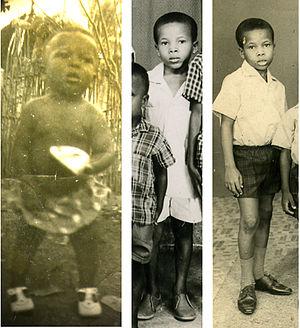
Né le 10 juillet 1957, Georges Alula est un entrepreneur et homme politique congolais.